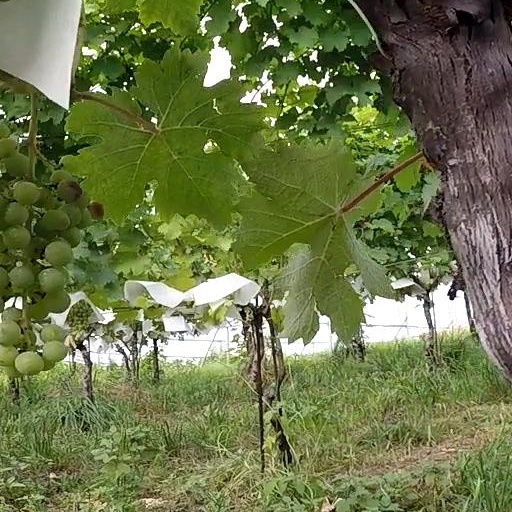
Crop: grape